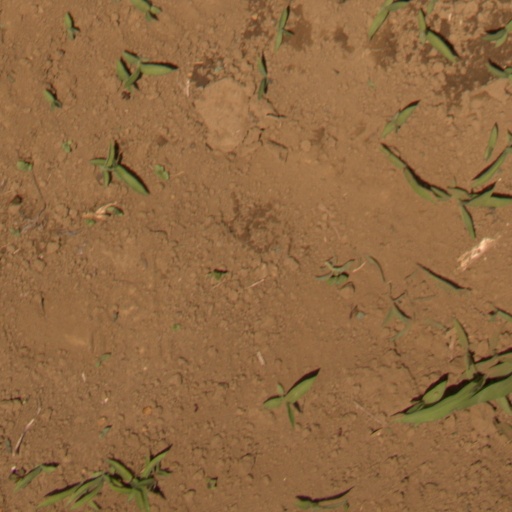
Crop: Jerusalem artichoke